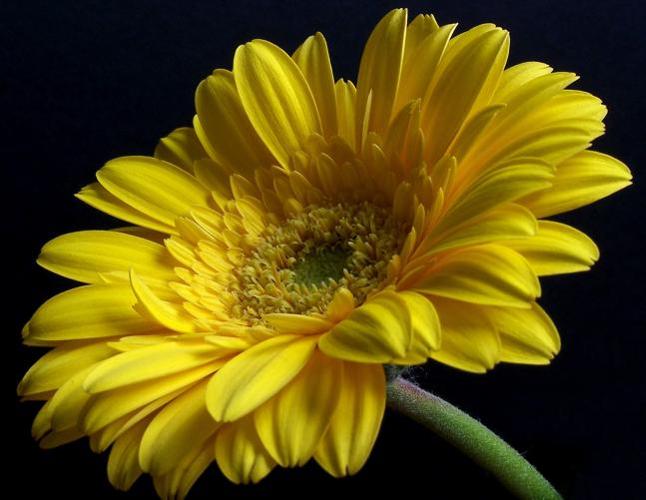
Label: barbeton daisy